Anubis

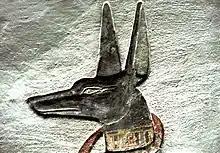
Jackal head of Anubis in (KV35) the tomb of Amenophis II, Valley of the Kings.

In the early dynastic period, he was depicted in animal form, as a black canine. Anubis's distinctive black color did not represent the animal, rather it had several symbolic meanings. It represented "the discolouration of the corpse after its treatment with natron and the smearing of the wrappings with a resinous substance during mummification." Being the color of the fertile silt of the River Nile, to Egyptians, black also symbolized fertility and the possibility of rebirth in the afterlife. In the Middle Kingdom, Anubis was often portrayed as a man with the head of a jackal. The African jackal was the species depicted and the template of numerous Ancient Egyptian deities, including Anubis. An extremely rare depiction of him in fully human form was found in a chapel of Ramesses II in Abydos.